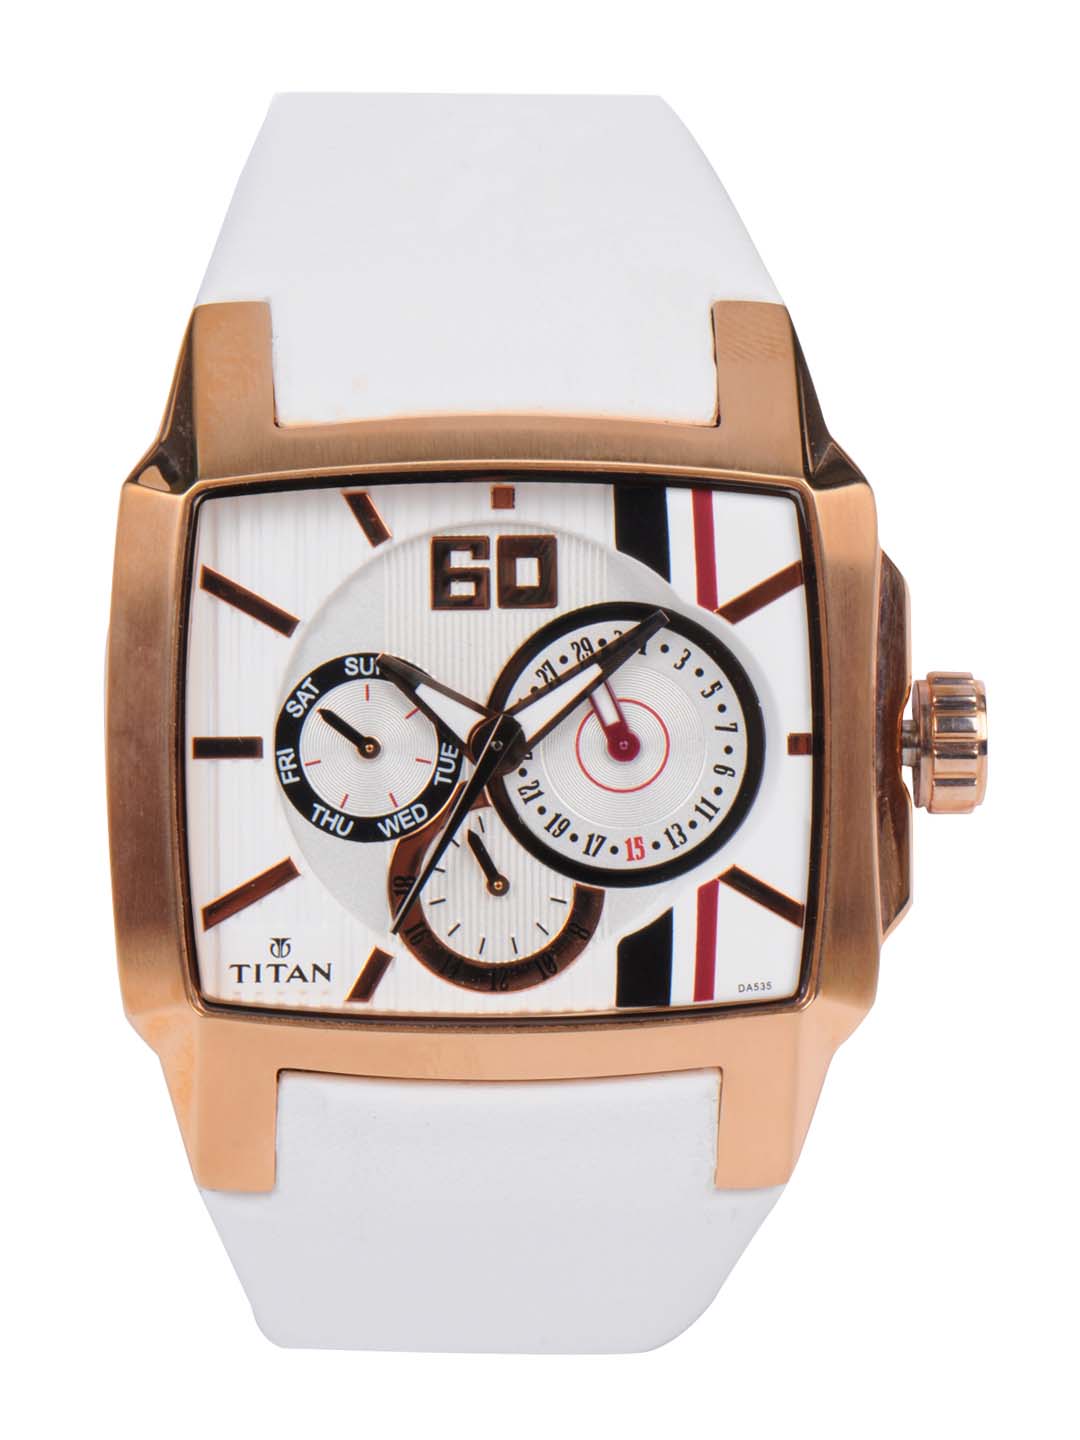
Titan Men Chronograph White Dial Watch
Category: Accessories / Watches / Watches
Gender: Men
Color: White
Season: Winter 2016
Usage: Casual